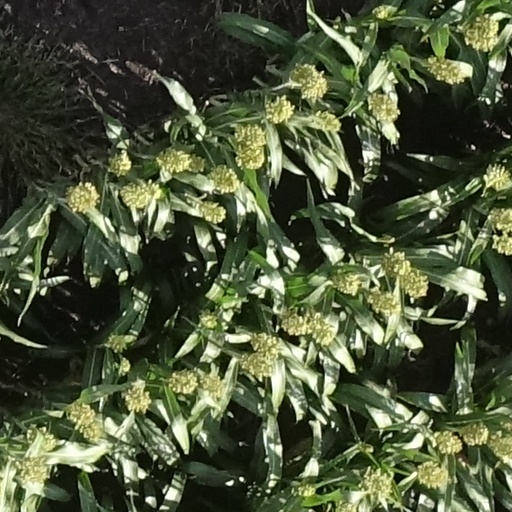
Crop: sorghum